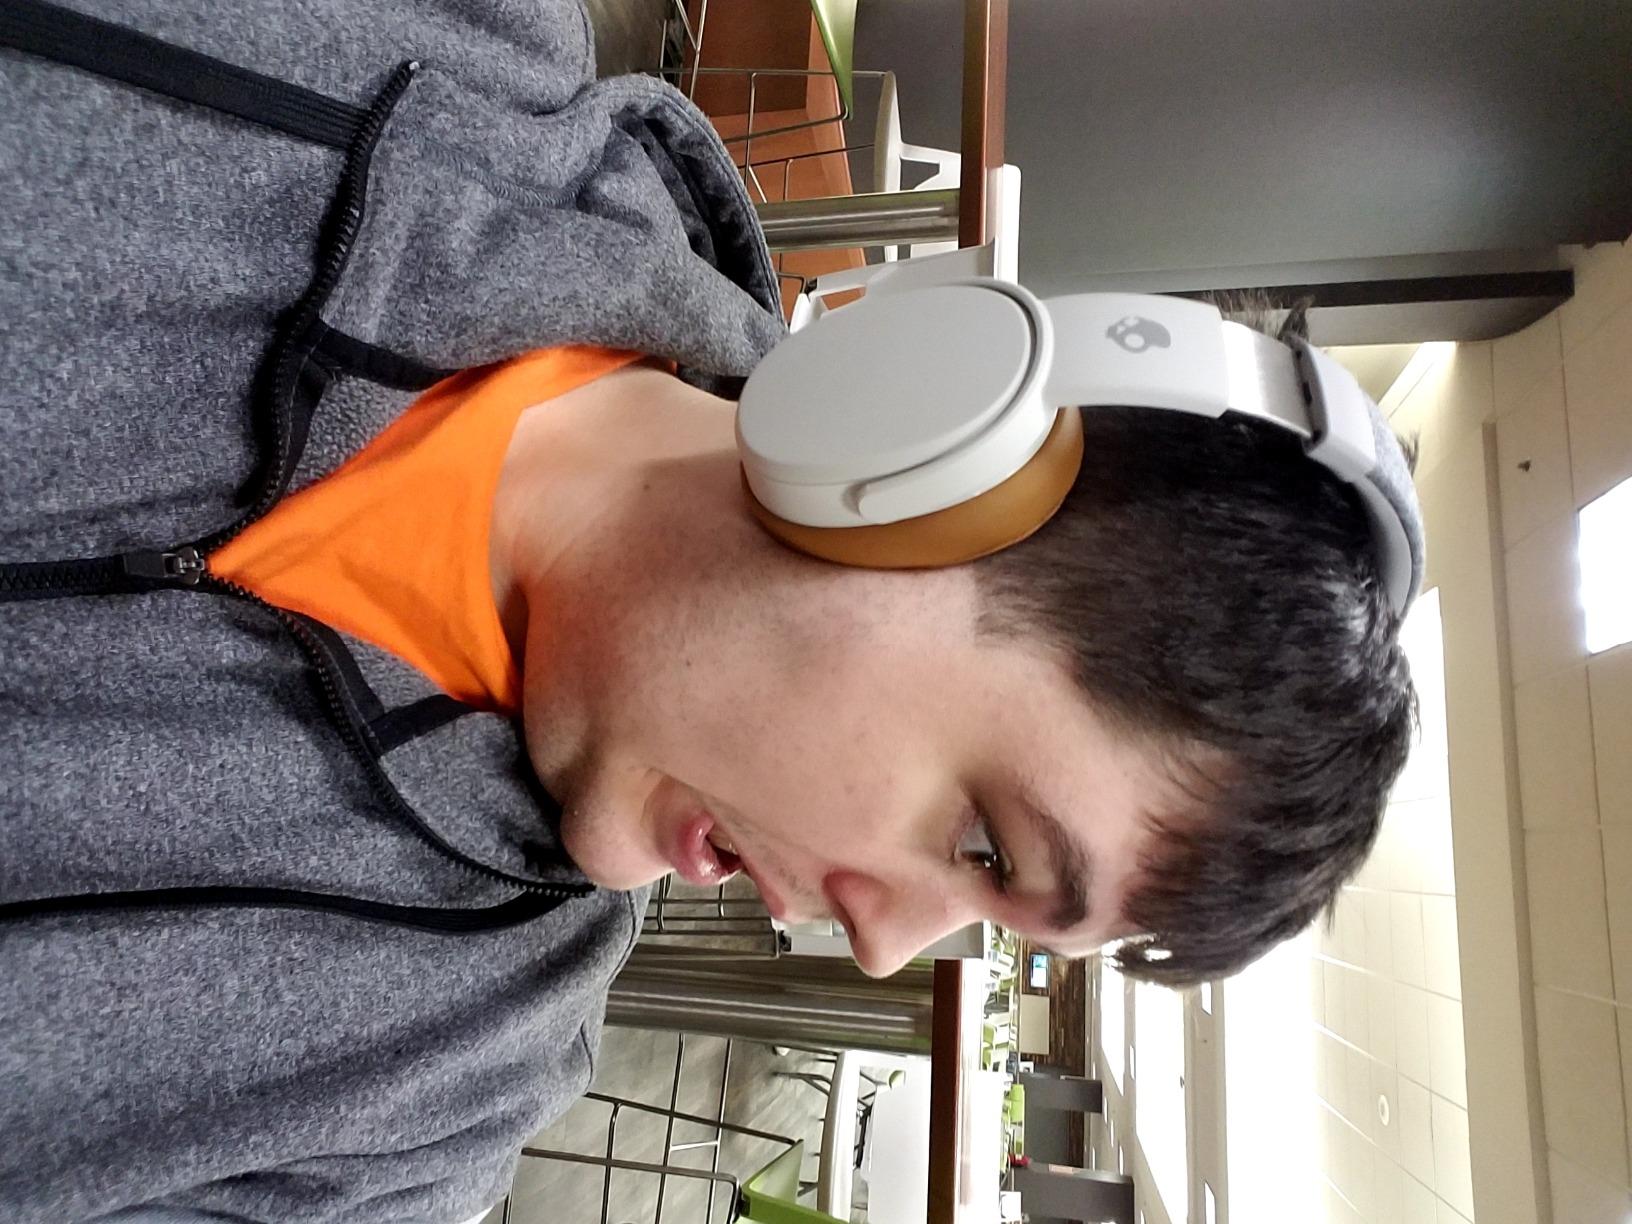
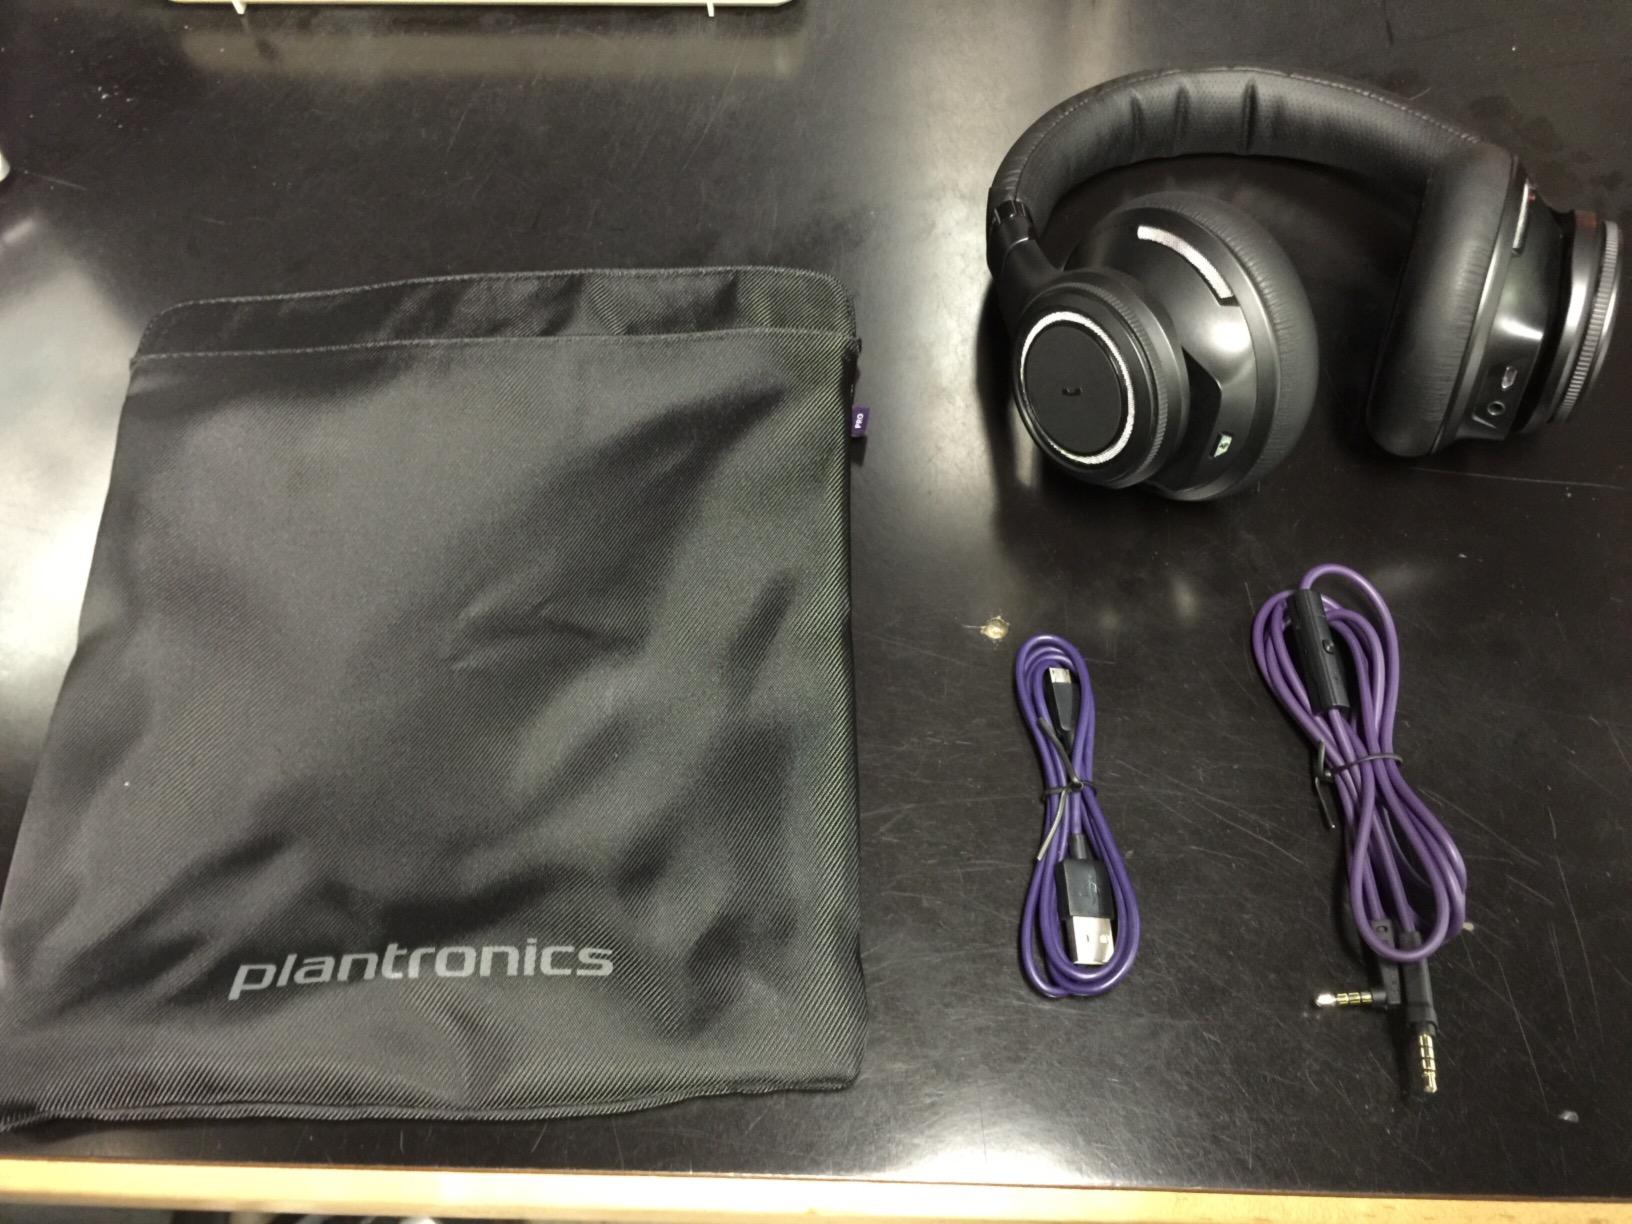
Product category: headphones
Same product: no